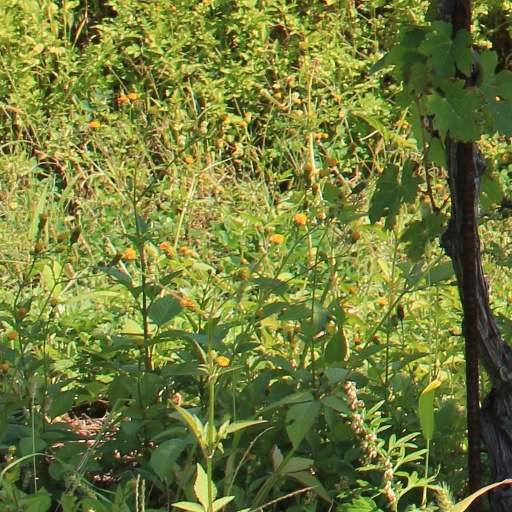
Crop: grape